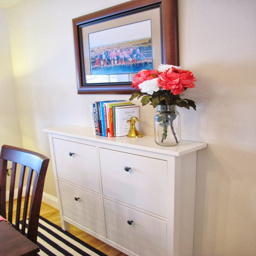
love this , could have the entrance of your home .